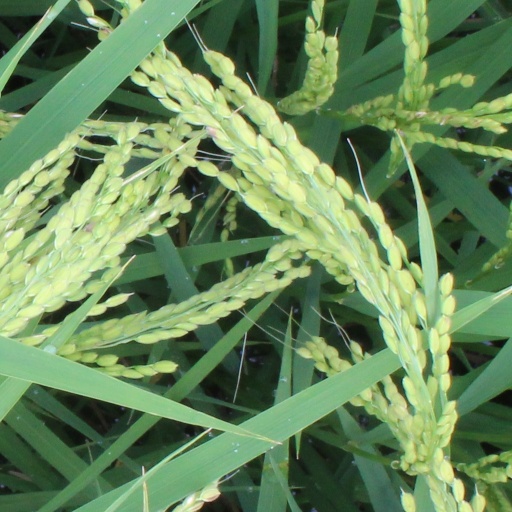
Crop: rice